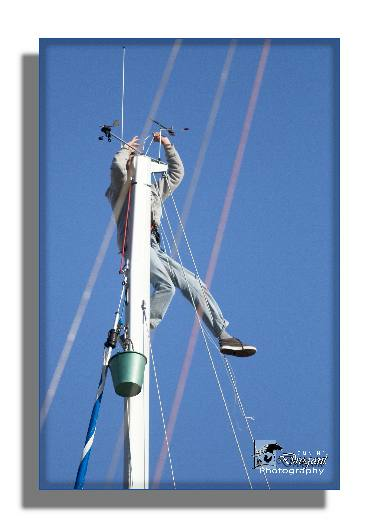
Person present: Yes